Twelve Monograms (Fabergé egg)

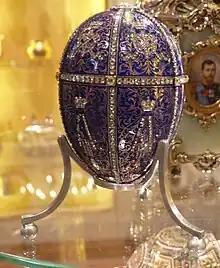

The Twelve Monograms egg, also known as the Alexander III Portraits egg, is an Easter egg made under the supervision of the Russian jeweller Peter Carl Fabergé in 1896 for Tsar Nicholas II of Russia. It was presented by Nicholas II to his mother, the Dowager Empress Maria Feodorovna. The egg was the second Fabergé egg ever given by Nicholas II to his mother as an Easter present.